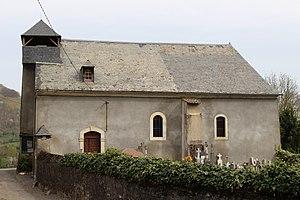
Église Saint-Blaise d'Arrodets (Hautes-Pyrénées)